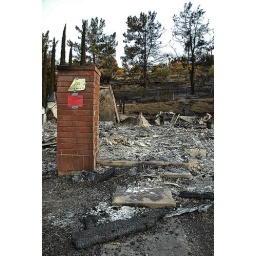
The front porch of a home burned to the ground by the Witch Fire in Rancho Bernardo, California.